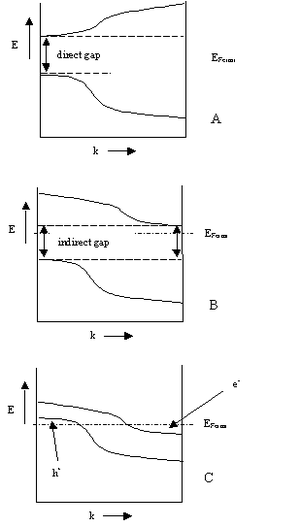
Un semimétal est un matériau dont les états d'énergie inférieurs de la bande de conduction recouvrent très faiblement les états d'énergie supérieurs de la bande de valence. Il s'agit de l'un des types de substances définis par théorie des bandes, les autres étant les métaux, les semiconducteurs et les isolants. Dans les semiconducteurs et les isolants, les bandes de valence et conduction sont séparées par une bande interdite, dont la largeur est appelée gap. Celle-ci est plus large pour les isolants que pour les semiconducteurs, la limite entre les deux se situant empiriquement aux environs de 4 eV. Les métaux sont caractérisés par un continuum de densités d'états électroniques entre la bande de valence et la bande de conduction, ce qui fait que cette dernière est constamment peuplée d'électrons qui y sont injectés thermiquement par-delà le niveau de Fermi : la conductivité électrique d'un métal n'est jamais nulle. Lorsque le passage entre la bande de valence et la bande de conduction est étroit, avec une densité d'états faible mais non nulle autour du niveau de Fermi, on dit qu'on est en présence d'un semimétal.